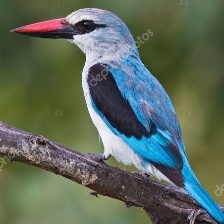
Species: WOODLAND KINGFISHER
Scientific name: HALCYON SENEGALENSIS